Colgate University

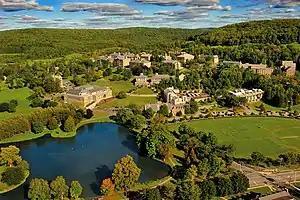
The Colgate University campus in Hamilton, New York

At its inception, the institution was an all-male institution but started to see female students attend in a limited capacity as early as the mid-1800s when Emily Taylor, daughter of then-president Stephen W. Taylor (1851–56), attended her father's moral philosophy class.